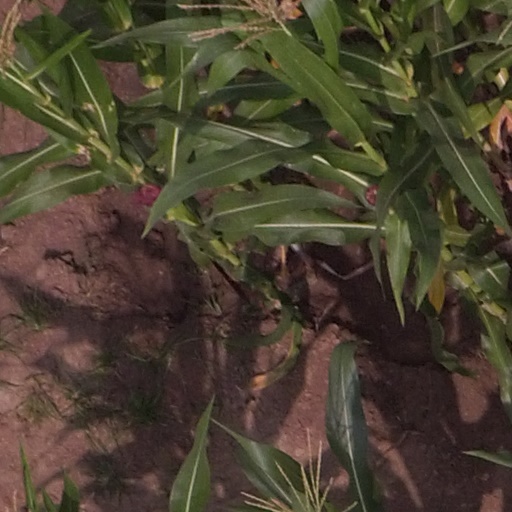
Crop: maize; corn